Nishu Kumar

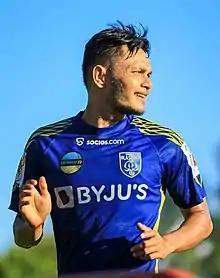
Nishu with Kerala Blasters in 2021

Nishu Kumar Tashni (born 5 November 1997) is an Indian professional footballer who plays as a defender for Indian Super League club Jamshedpur.